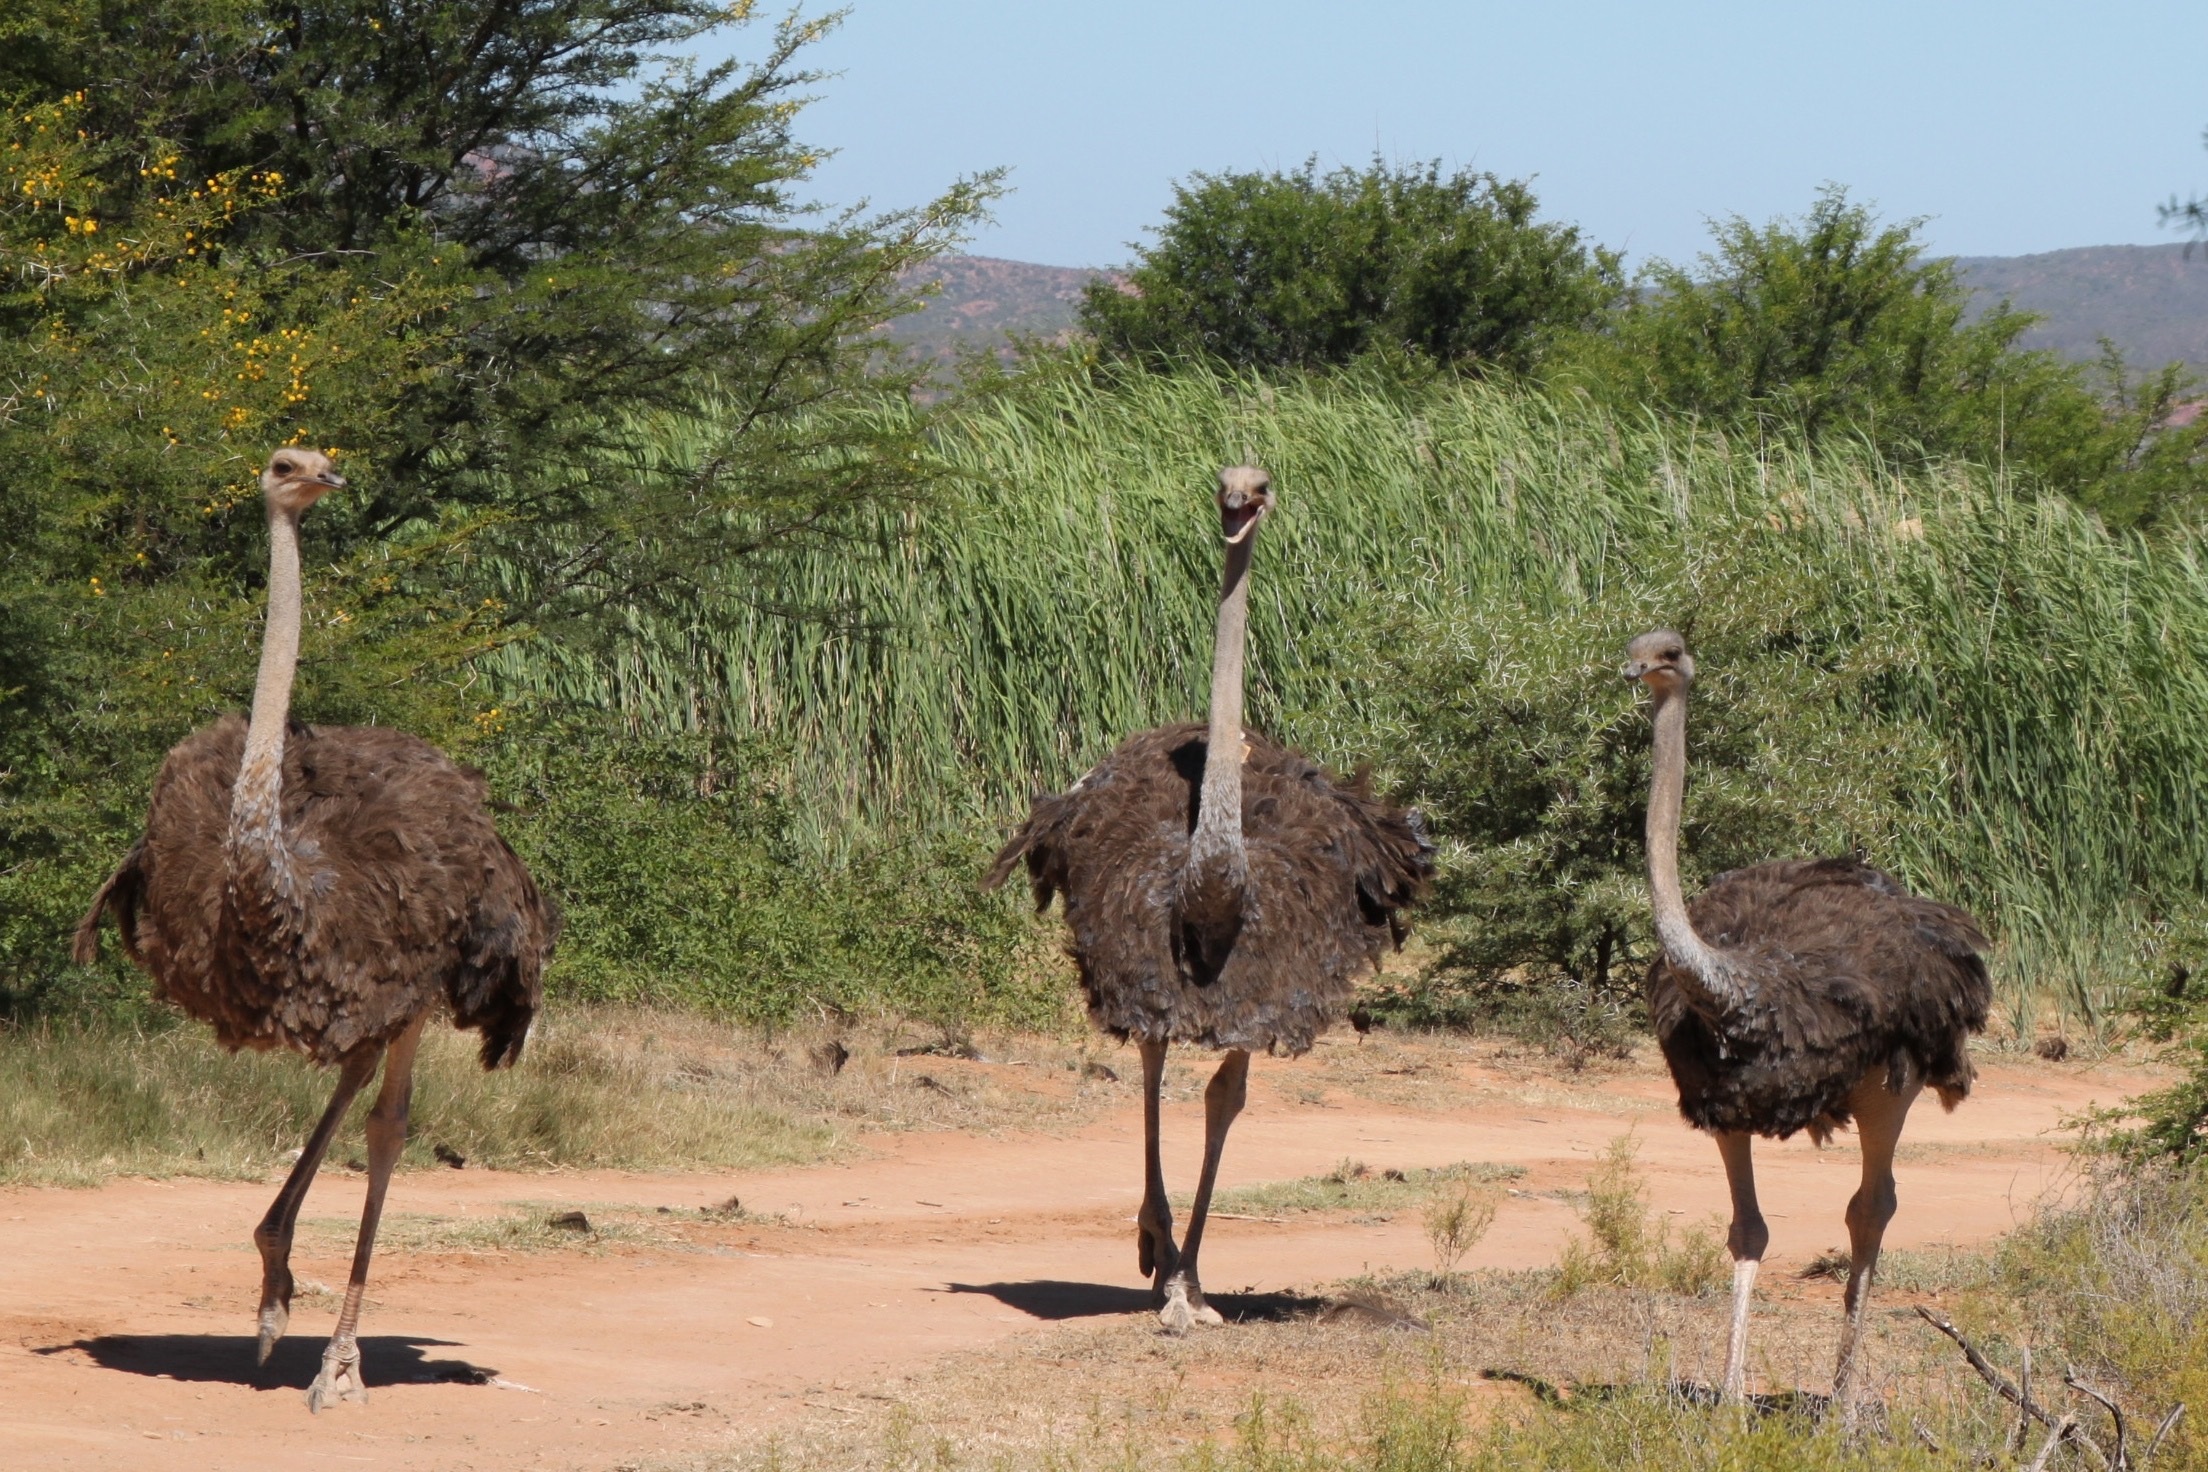
nature, bird, wildlife, ostrich, fauna, savanna, emu, vertebrate, ratite, safari, south africa, flightless bird, exotic animals